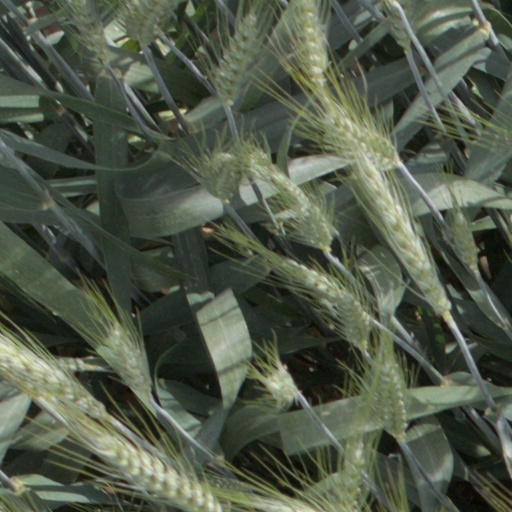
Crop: wheat